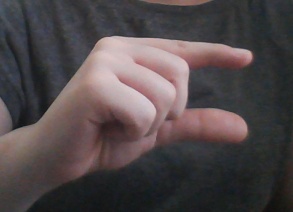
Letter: dal